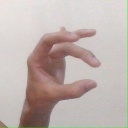
अक्षर: ओ